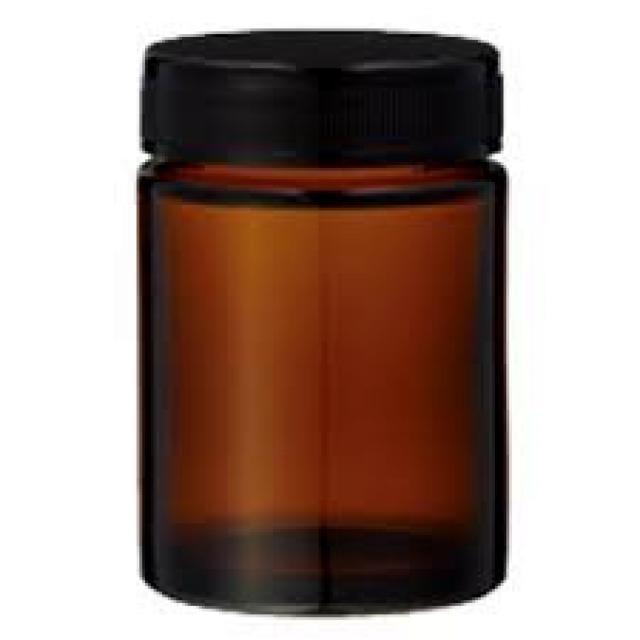
Label: Plastic